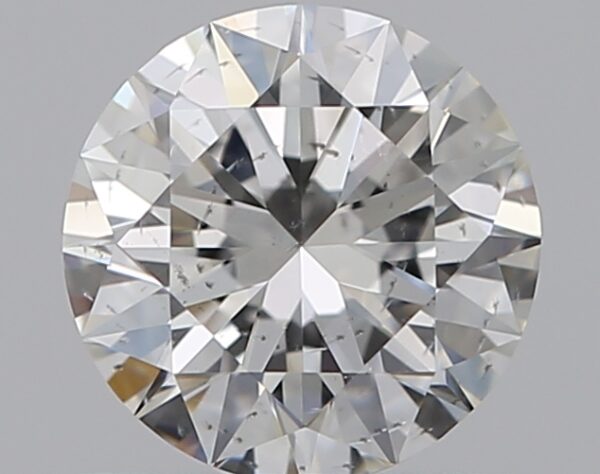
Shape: round
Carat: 0.7
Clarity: SI2
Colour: G
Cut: EX
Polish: EX
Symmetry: VG
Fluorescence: N
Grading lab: GIA
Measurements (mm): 5.67 x 5.71 x 3.52